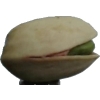
Label: pistachio